Xylocopa pubescens

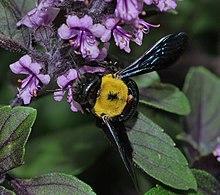
Female foraging on basil flowers. A symbiotic mite is visible on its back.

"X. pubescens" cannot forage in temperatures below , likely due to the energy needed to maintain body heat for their large size. "X. pubescens" has been found to forage on 30 different plant species in India and 61 different species in Israel. It gathers both nectar and pollen from plants in the spring, summer and fall. In the winter, only nectar is gathered and foraging can only be accomplished on warm days. Mutualism is observed between "X. pubescens" and several species of plants, as the species pollinated by "X. pubescens" have been observed to have low or zero fruit set rate if not pollinated by it. "X. pubescens" is also able to avoid revisiting plants on which it has already foraged by marking the plant with pheromones.